Inamul Haque (scientist)

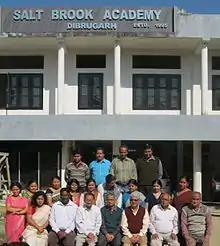
Annual group photo with faculties of Salt Brook Academy, 2011

During his tenure as a Rector at Salt Brook Academy he succumbed to cancer. On 2 February 2014 he took his last breath.